John Ballance

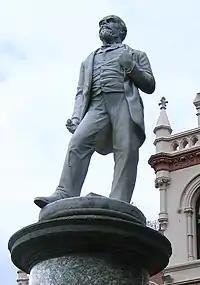
A statue of John Ballance outside the Parliamentary Library in Wellington

In 1866, Ballance and his wife migrated to New Zealand, intending to start in business as a small jeweller. After settling in Wanganui, however, he took an opportunity to found a newspaper, "The Wanganui Herald". He became the editor, and remained chief owner for the rest of his life. During the fighting with the Māori chief Titokowaru in 1867, Ballance was involved in the raising of a volunteer cavalry troop, in which he received a commission. He was later deprived of this owing to the appearance in the Herald of articles criticising the management of the campaign. He behaved well in the field, and, in spite of his dismissal, was awarded the New Zealand Medal.